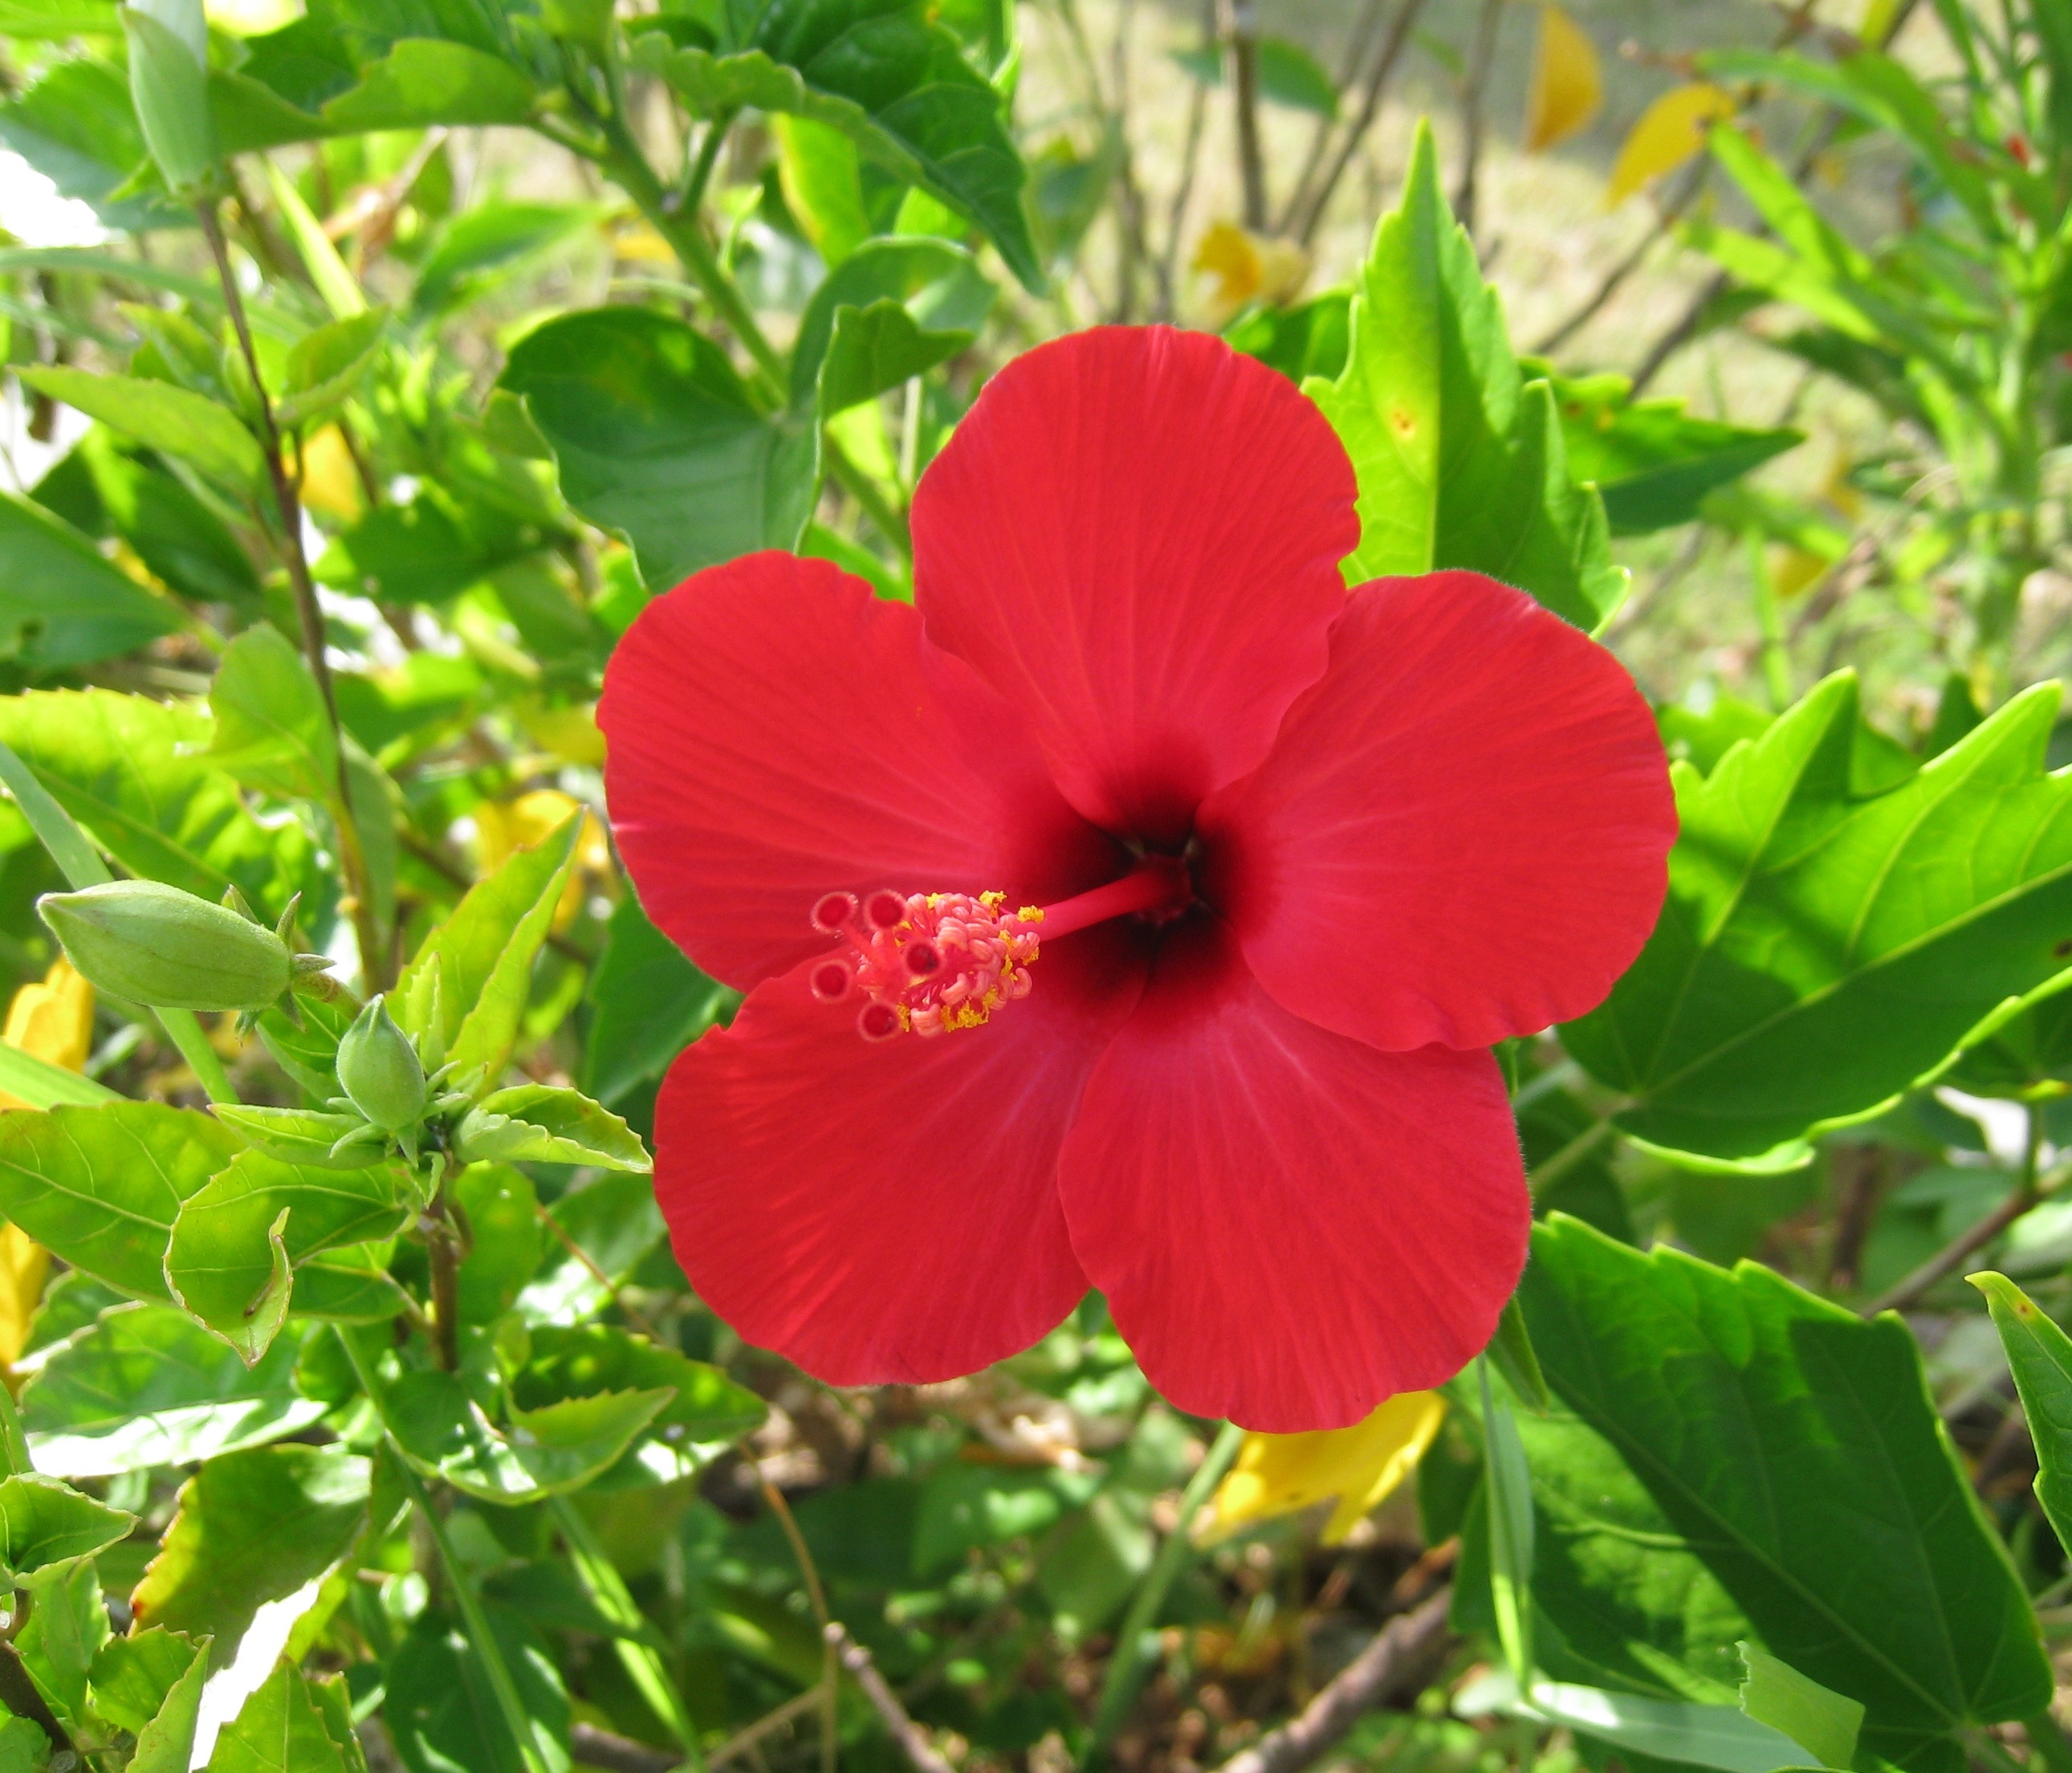
sea, plant, flower, female, green, red, fresh, contrast, botany, japan, flora, asahi, flowers, vivid, stamen, large, hibiscus, malvales, okinawa, shines, flowering plant, ishigaki island, outlying islands, south island, antomasako, southern countries, chinese hibiscus, annual plant, land plant, mallow family